Invasion of Åland

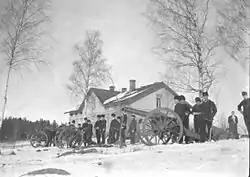
Swedish artillerymen in Haraldsby with captured Soviet cannons

The negotiation was stopped on 17 February, as 150-men Red Guard unit from Turku arrived in Åland with the icebreaker "Murtaja". Their intention was to help the Russians in the presumed fight against the Swedes and the Whites. On the same day, the Whites attacked and took the village of Godby in Finström and Gölby in Jomala, but the Soviets troops were able to keep the village of Gölby and the artillery fort of Sålis. Two days later, the Reds made a counterattack against Godby but were pushed back. The Battles of Godby ended with 2 killed Whites and 3 killed Reds (one of which died in a Swedish ambush at Finström). 8 captured Reds were later executed. It remained the only Finnish Civil War battle fought in Åland.